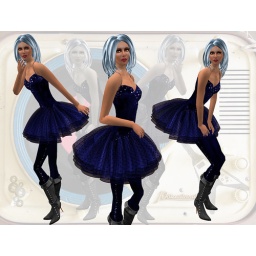
Ivalde. photography by Trinidad Anatine. ~~Ivalde~~melinda dress blue 1980